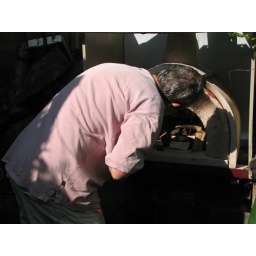
Dad looking in the pizza oven